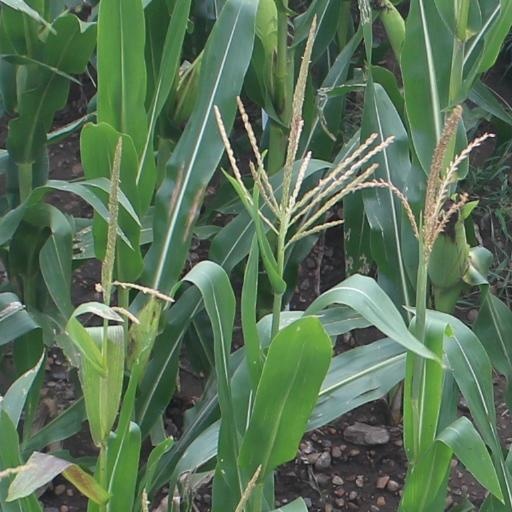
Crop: maize; corn